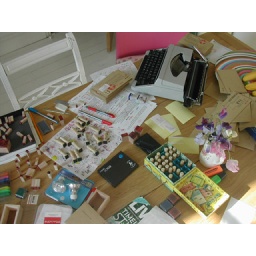
the kitchen table gets taken over by the typewriter, numerous rubber stamps and ink pads